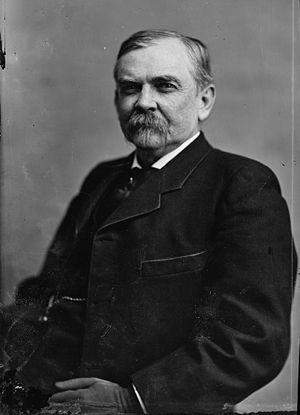
George Graham Vest est un homme politique américain. Il sert à la Chambre des représentants puis au Sénat des États confédérés durant la guerre de Sécession avant de servir au Sénat des États-Unis pour le Missouri de 1879 à 1903.